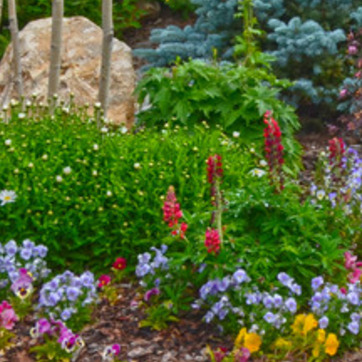
Material: foliage